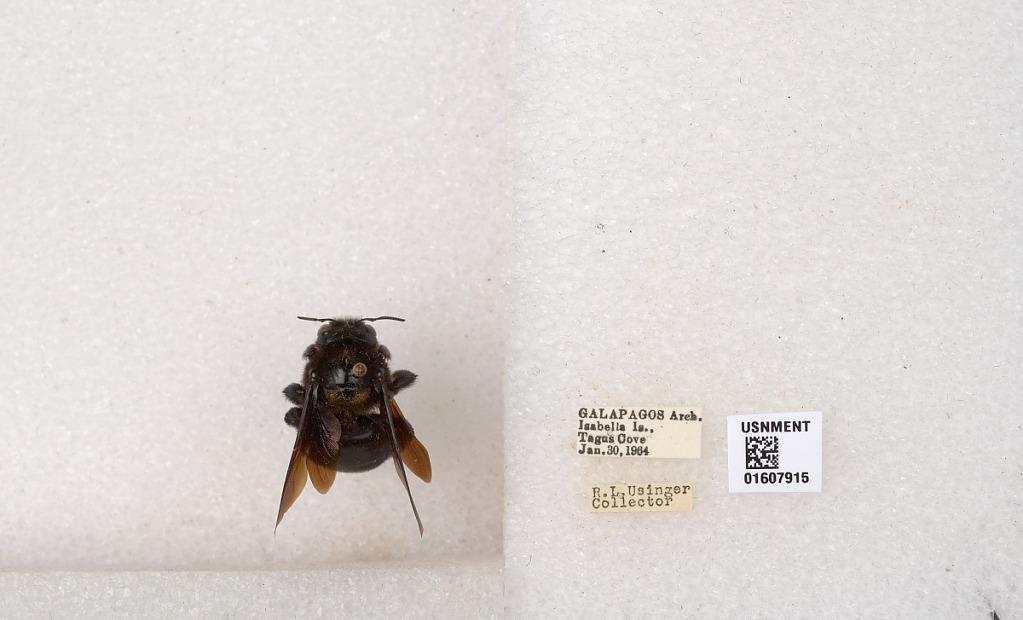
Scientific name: Xylocopa (Neoxylocopa) darwini Cockerell
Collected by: R. Usinger
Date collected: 1964-1-30
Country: Ecuador
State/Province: Galapagos
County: Isabela
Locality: Isabella Is., Tagus Cove
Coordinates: -0.262, -91.3713